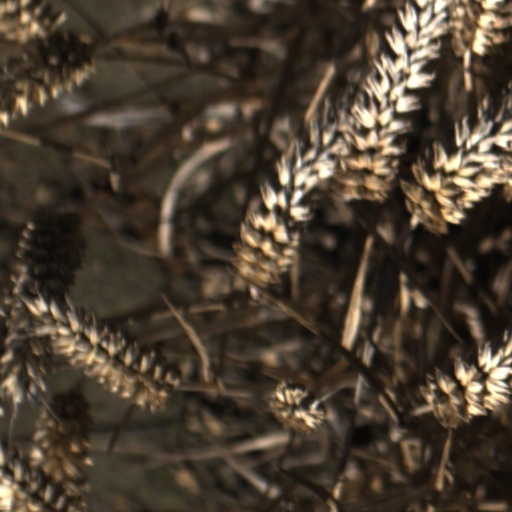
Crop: wheat